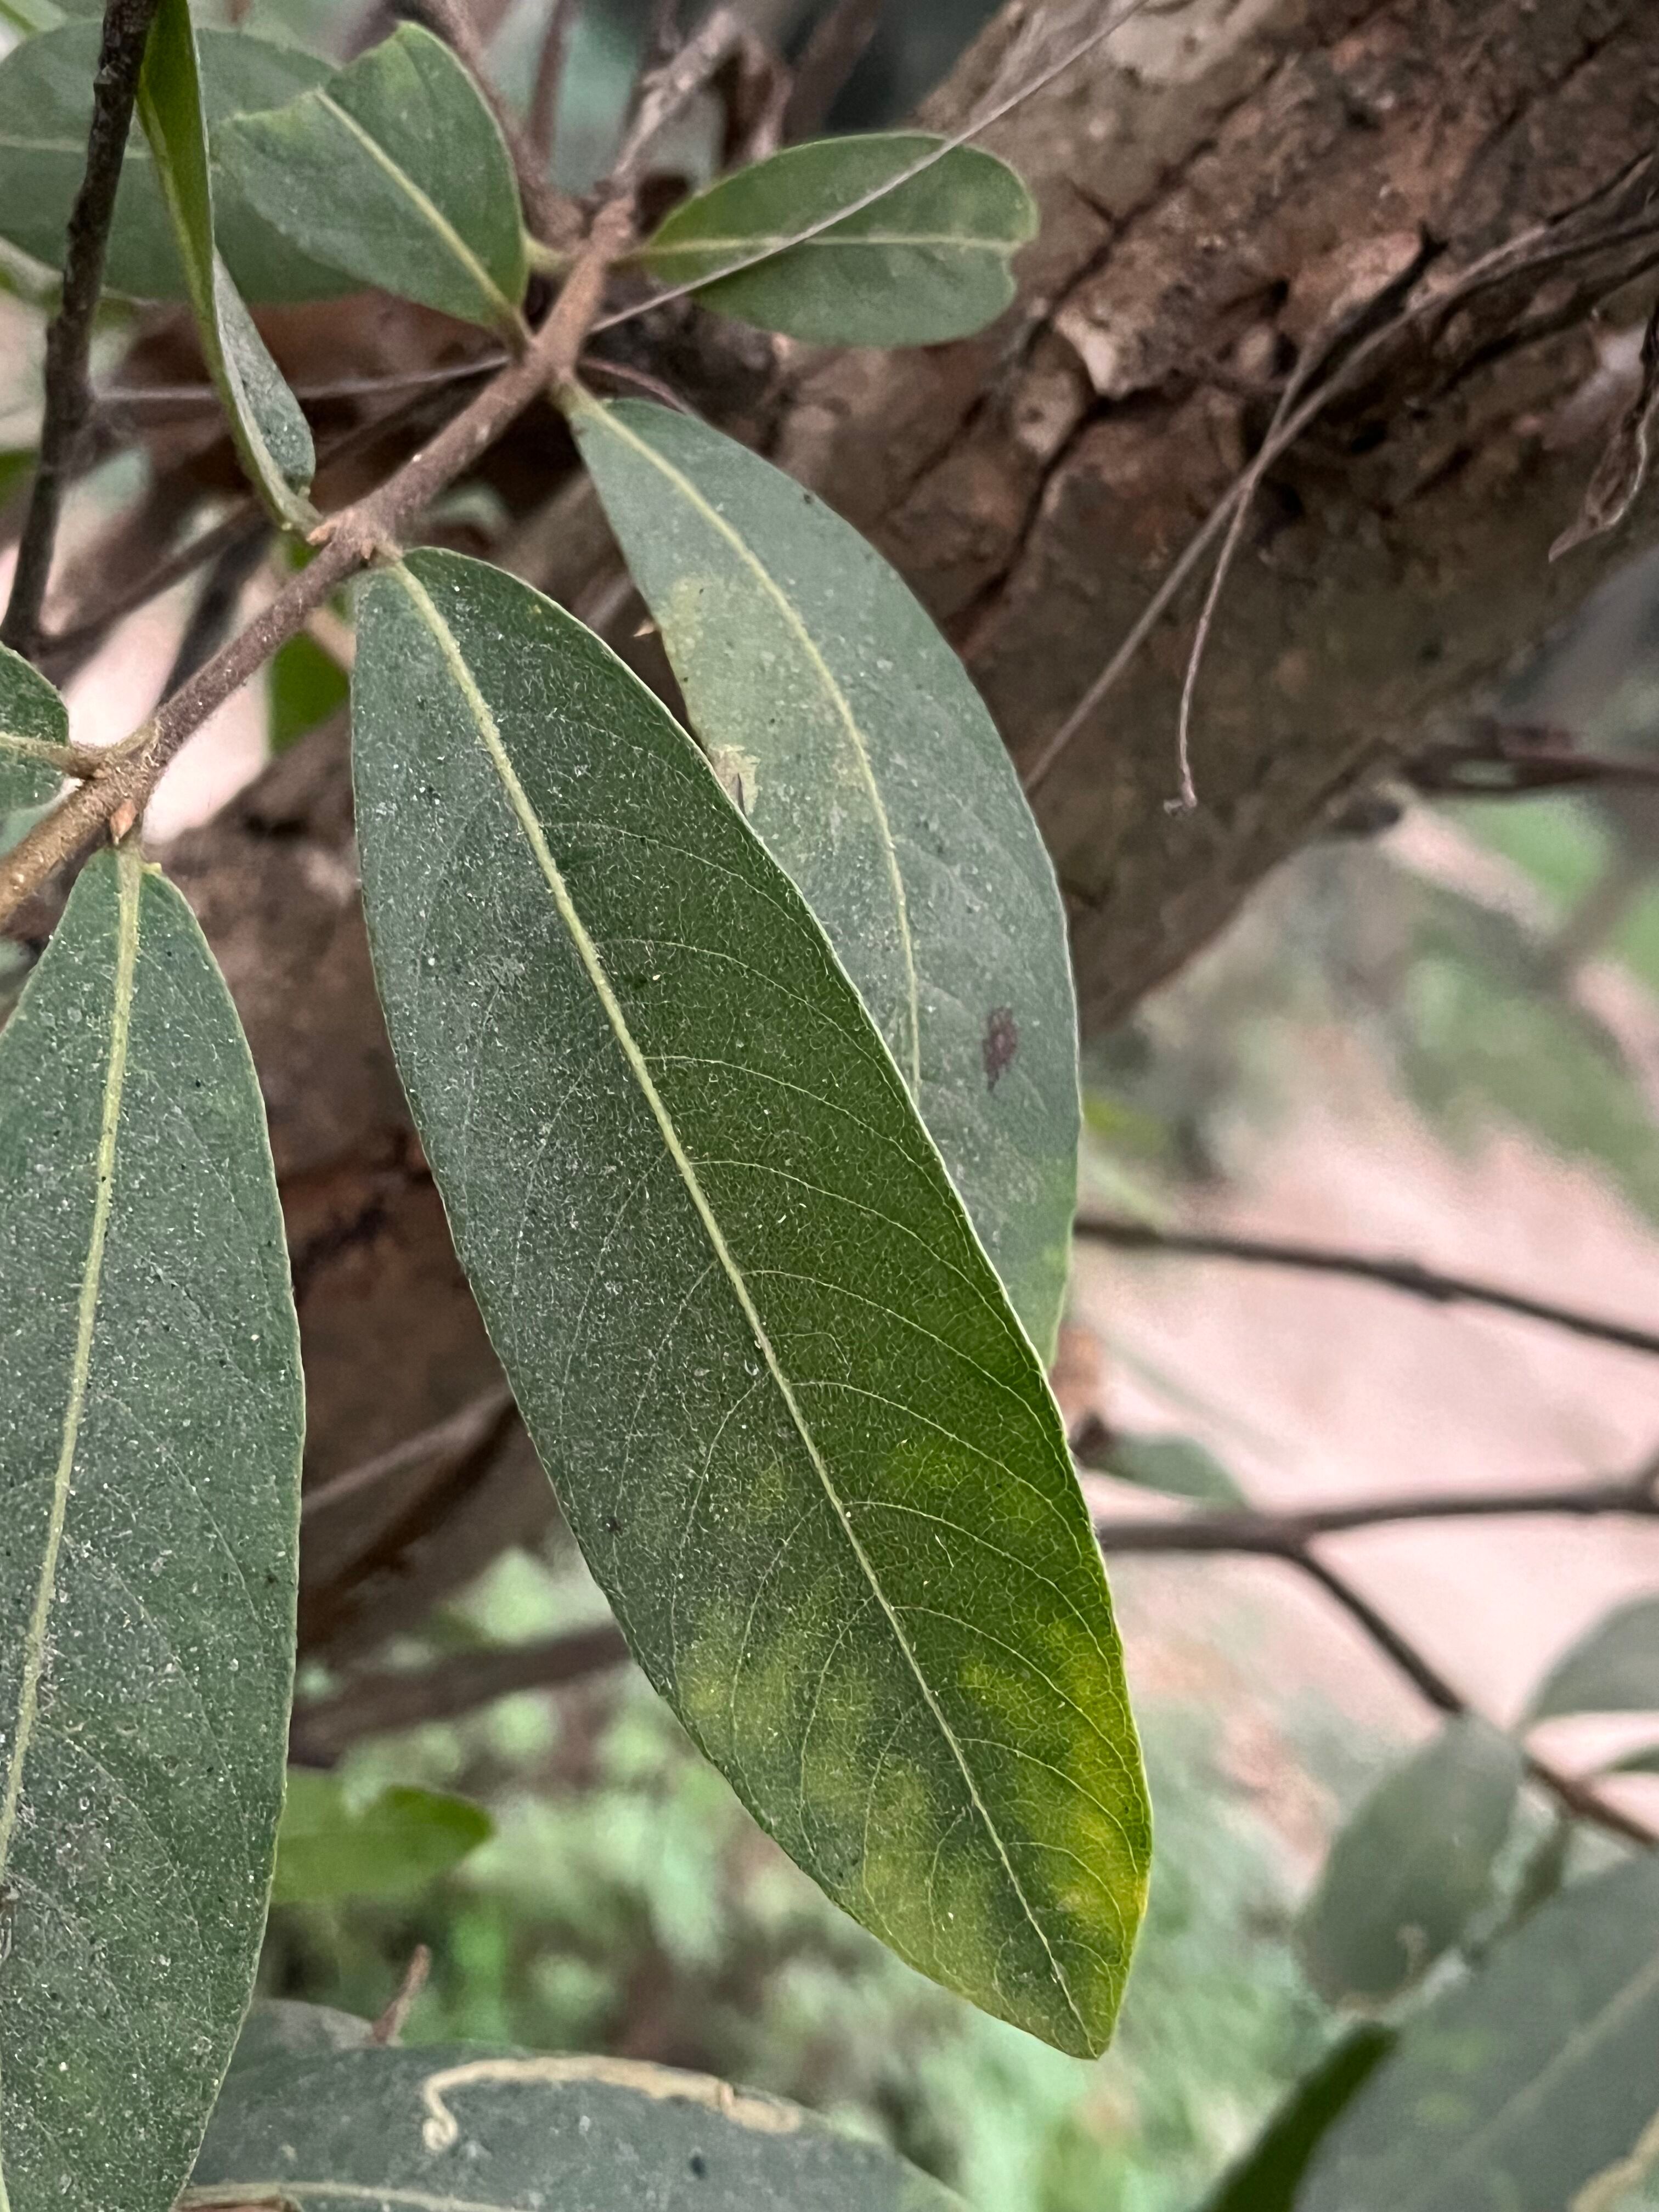
Plant species: terminalia-arjuna